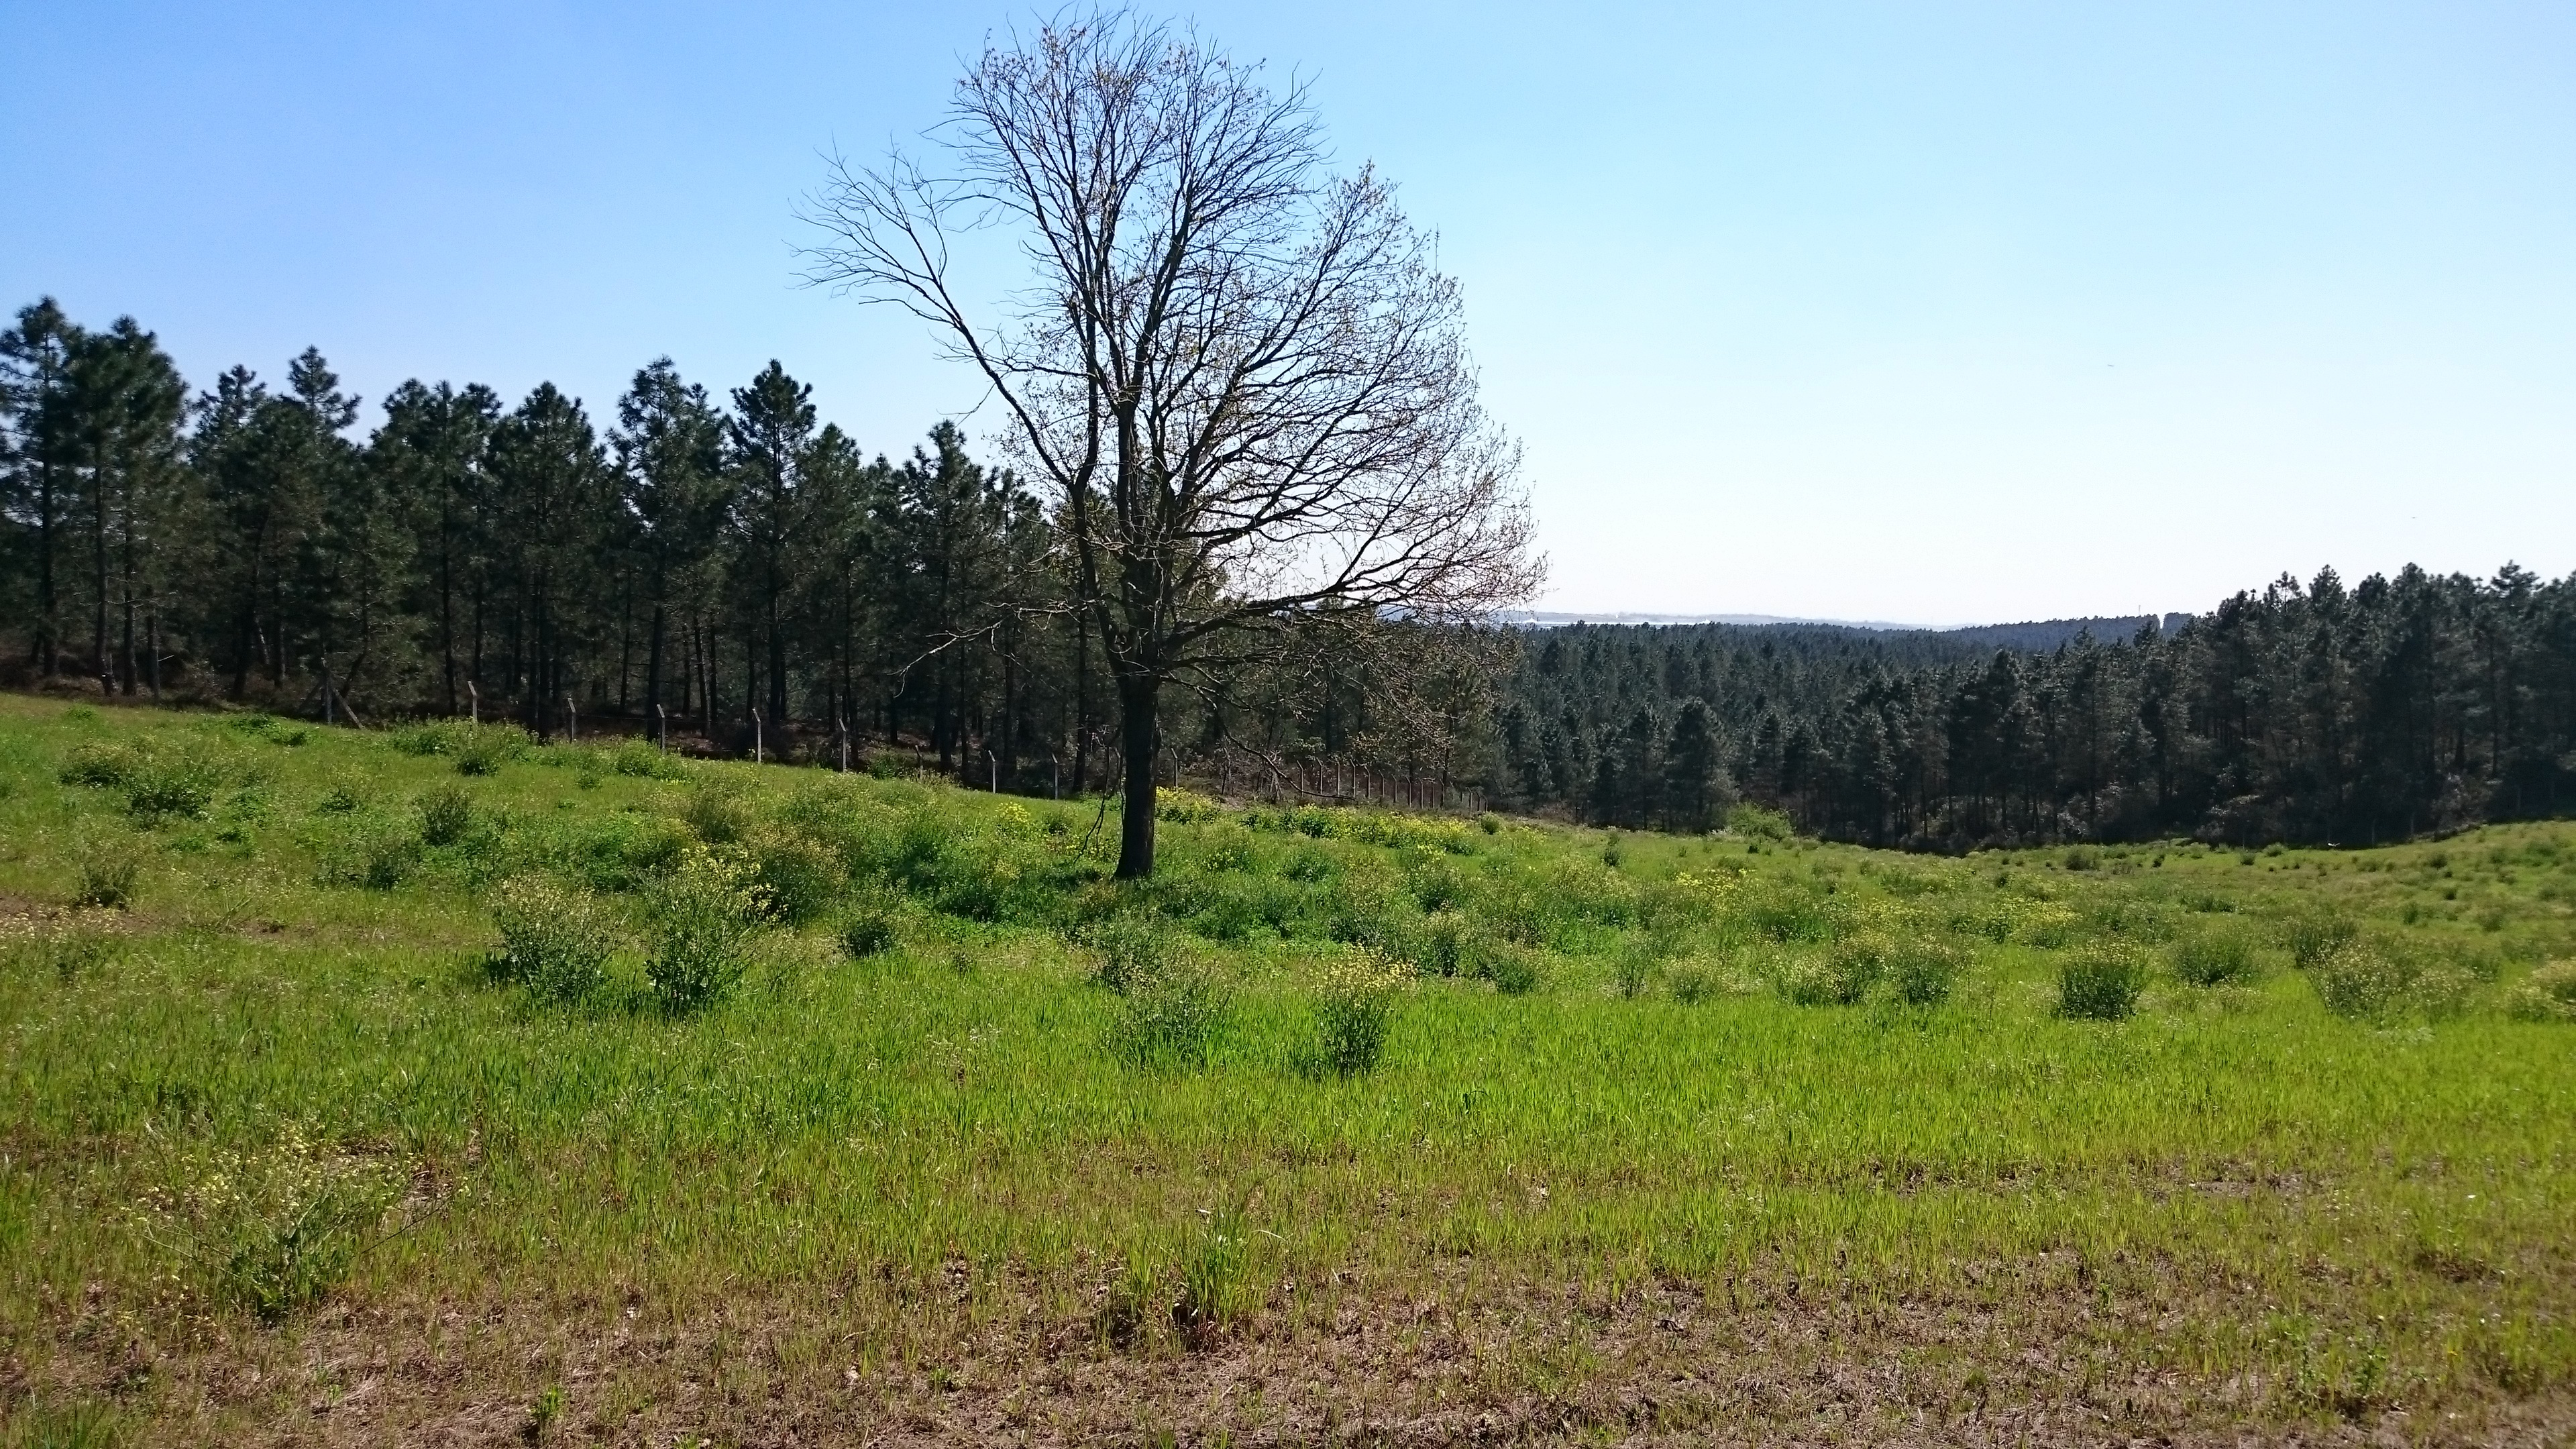
landscape, tree, nature, forest, wilderness, mountain, trail, meadow, prairie, hill, pasture, ranch, soil, ridge, plain, grassland, wetland, bog, plateau, woodland, habitat, ecosystem, biome, natural environment, temperate broadleaf and mixed forest, temperate coniferous forest, land lot